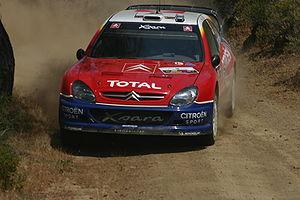
Le rallye de Chypre est une course automobile créée en 1970, étape du championnat du monde des rallyes entre 2000 et 2006 et sous la dépendance de la Cyprus Automobile Association.
Sébastien Loeb décroche en 2004 son premier titre de champion du monde des rallyes au terme de sa deuxième saison complète. Il rentre dans l'Histoire en devenant le premier pilote non nordique à s'imposer en Suède et égale le record du plus grand nombre de victoires en une saison, établi par Didier Auriol en 1992 avec six succès. La fin d'année est également marquée par l'annonce du groupe PSA de la fin de son engagement en WRC à l'horizon 2005 et par la retraite sportive de son ami et mentor Carlos Sainz. Il participe enfin pour la troisième fois à la Course des Champions au cours de laquelle il remporte la Coupe des Nations avec Jean Alesi et termine deuxième de l'épreuve individuelle.
Le Groupe A est la catégorie relative aux voitures de tourisme modifiées, dans le règlement FIA. Cette catégorie a été créée en 1982 pour remplacer l'ancienne catégorie Groupe 2.